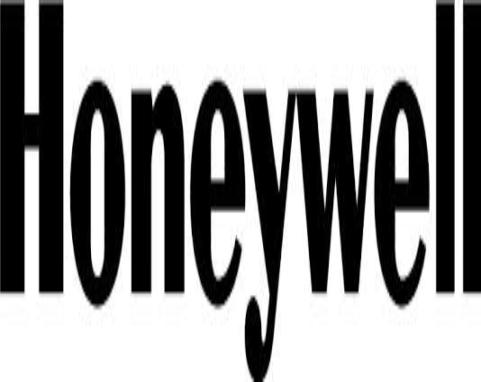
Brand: Honeywell
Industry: Necessities